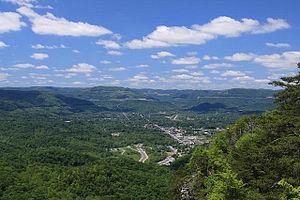
La ville de Middlesboro est située dans l’État du Kentucky, aux États-Unis. Selon le recensement de 2012, sa population est de 10 334 habitants.